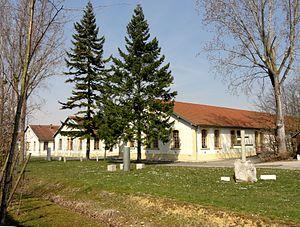
Ancien camp d'internement et de déportation de Royallieu, à Compiègne (Oise).
Le camp de Royallieu à Compiègne en France est un camp de transit nazi, ouvert de juin 1941 à août 1944.